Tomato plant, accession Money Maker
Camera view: vertical (180 deg); turntable rotation: 60 degrees
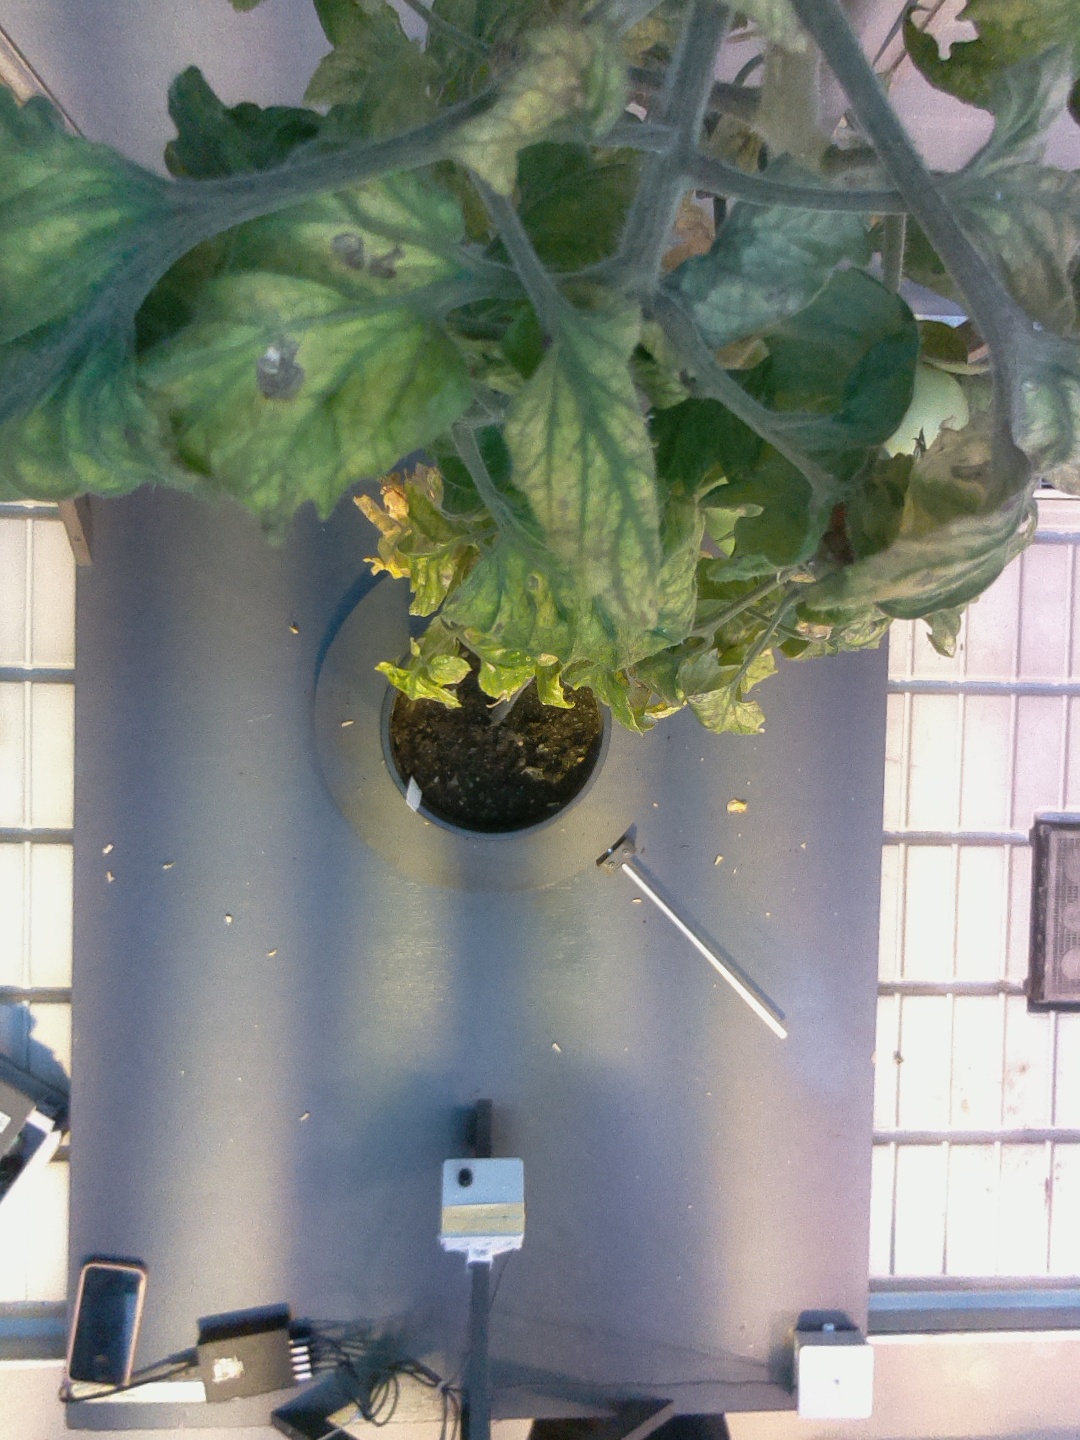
BBCH growth stage 79: 90% -100% of final fruit size